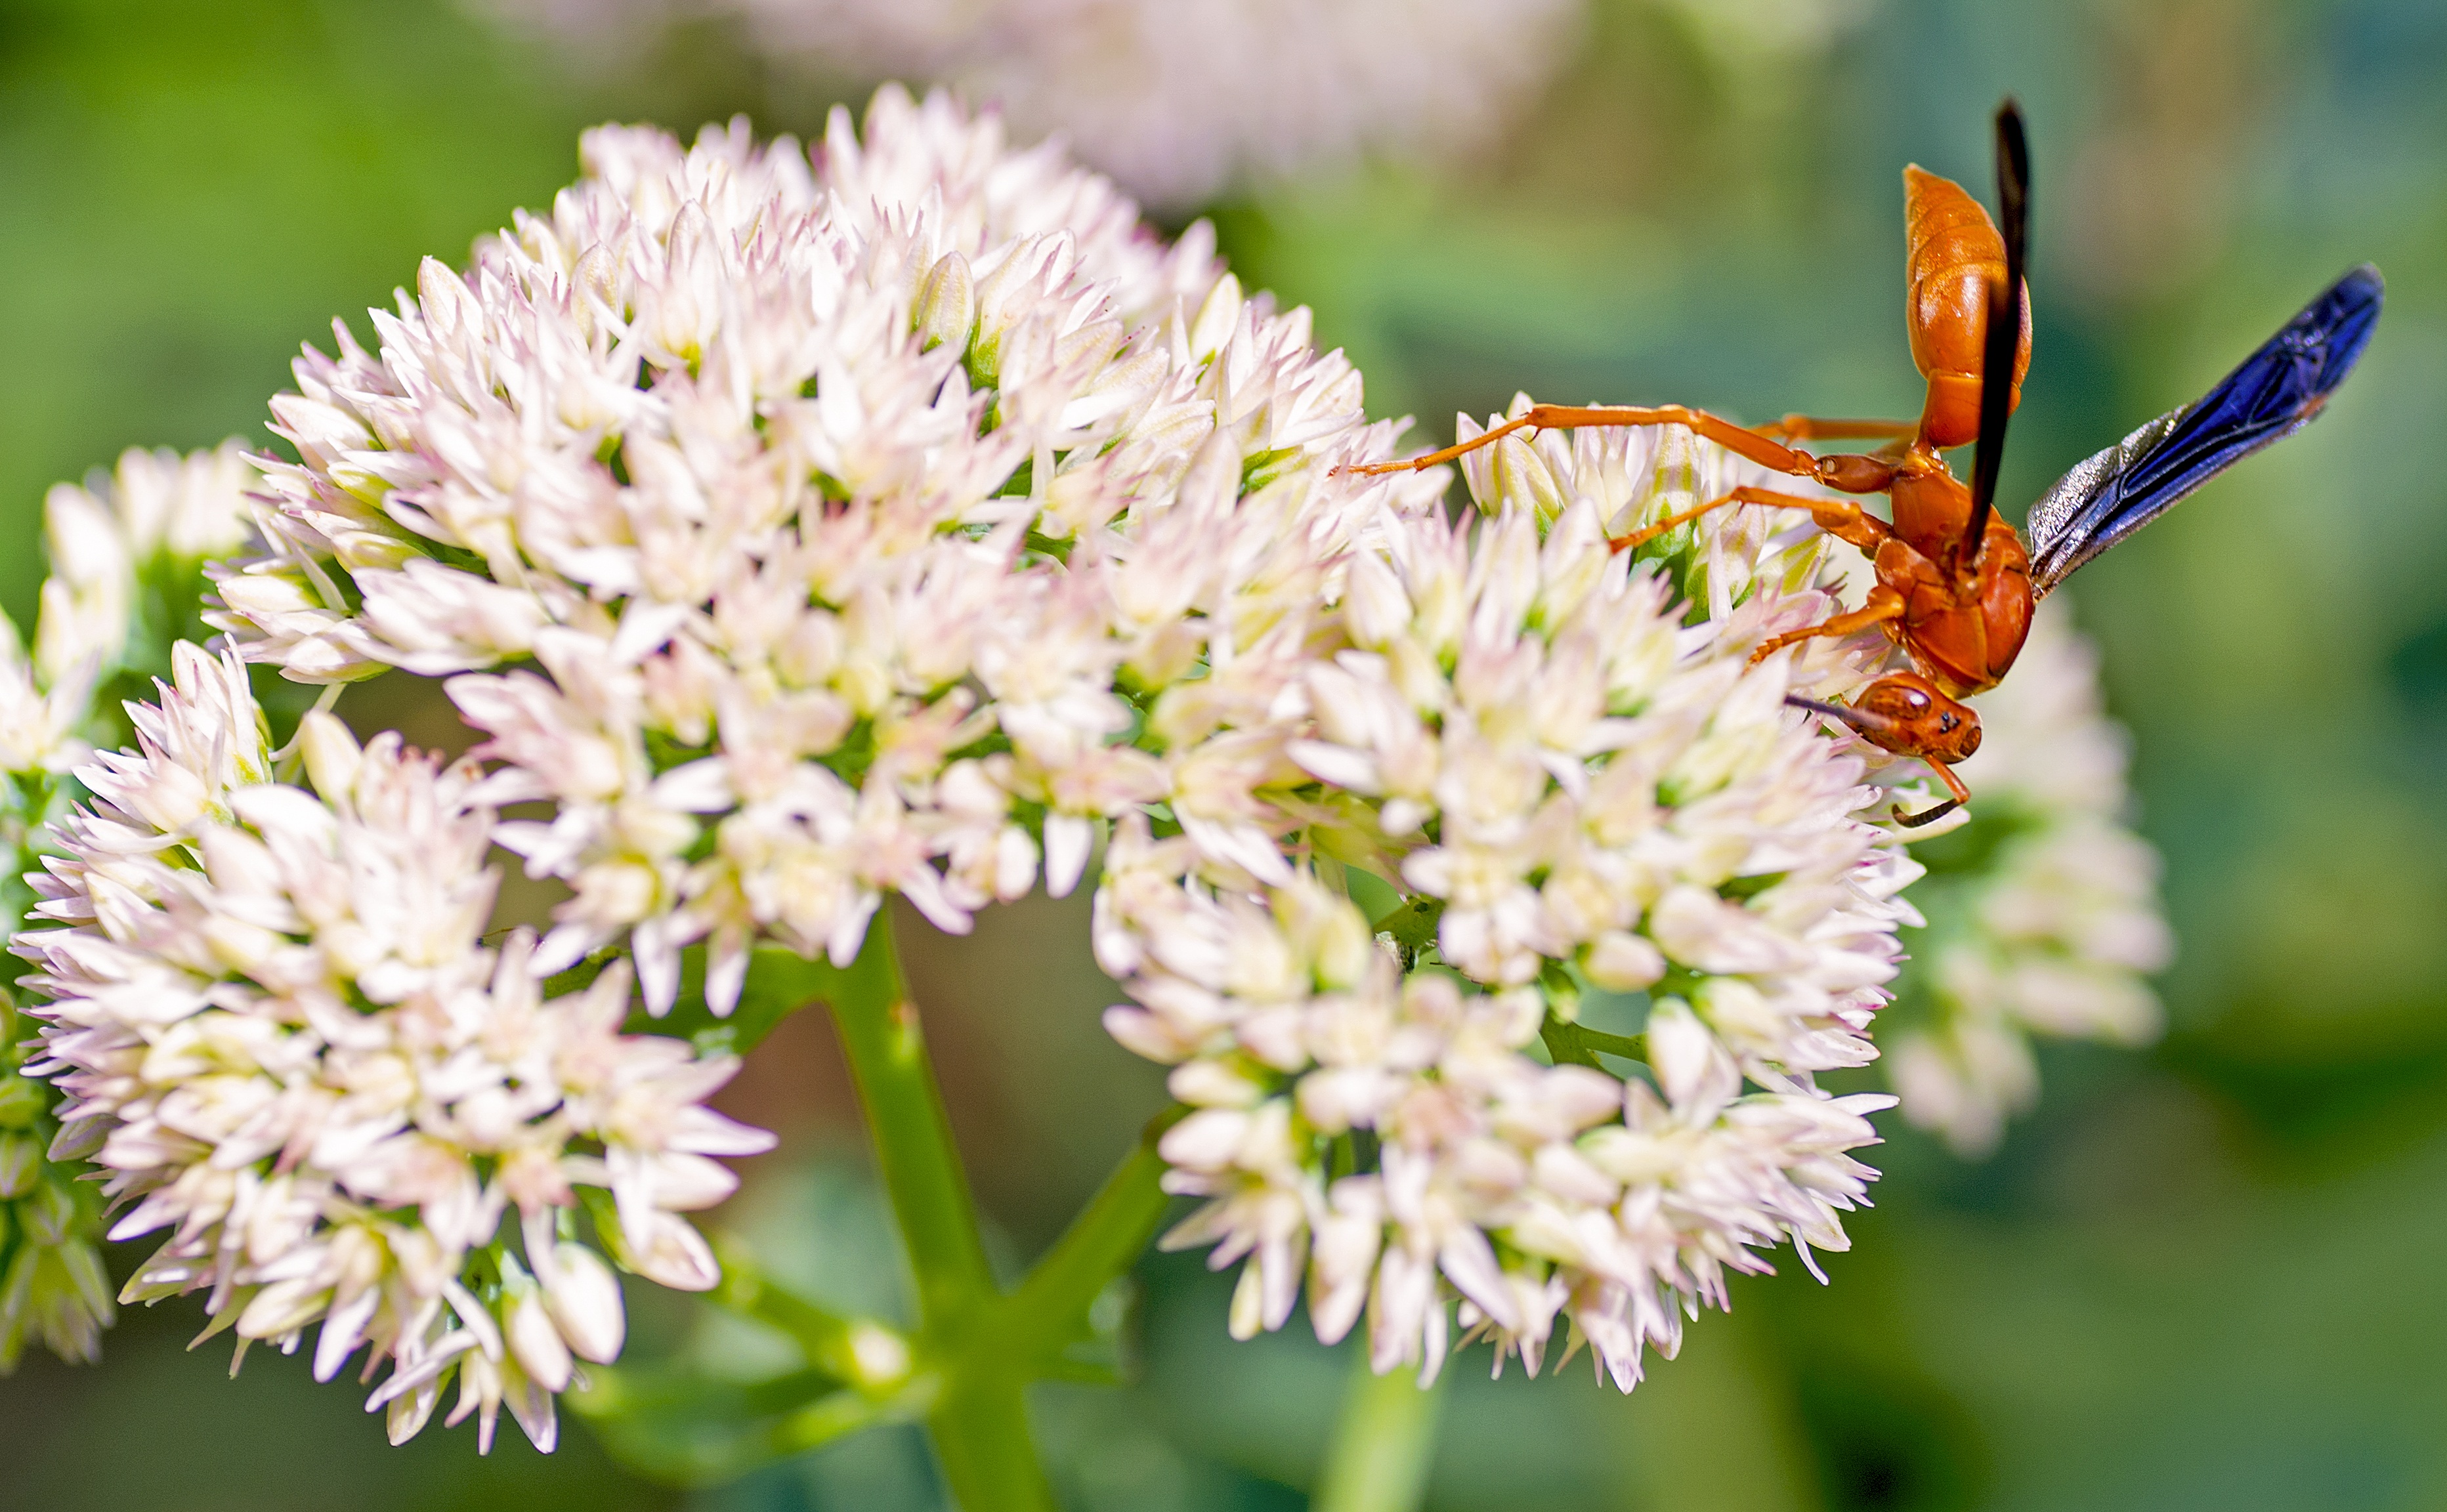
nature, outdoor, branch, blossom, plant, meadow, flower, insect, macro, botany, flora, fauna, invertebrate, wildflower, close up, shrub, bee, nectar, macro photography, honey bee, membrane winged insect